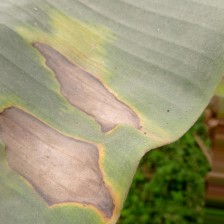
Label: cordana